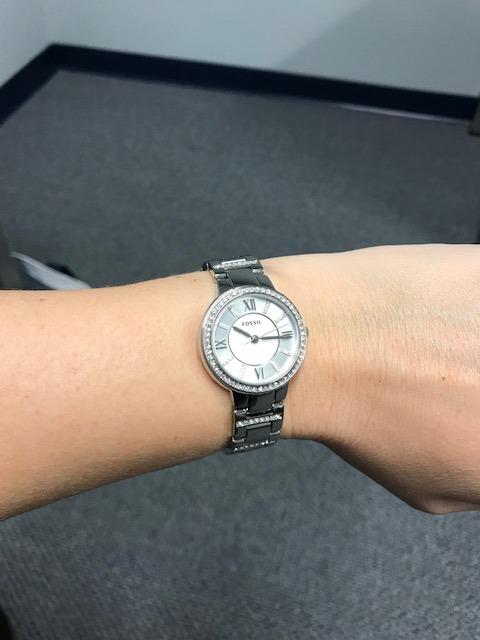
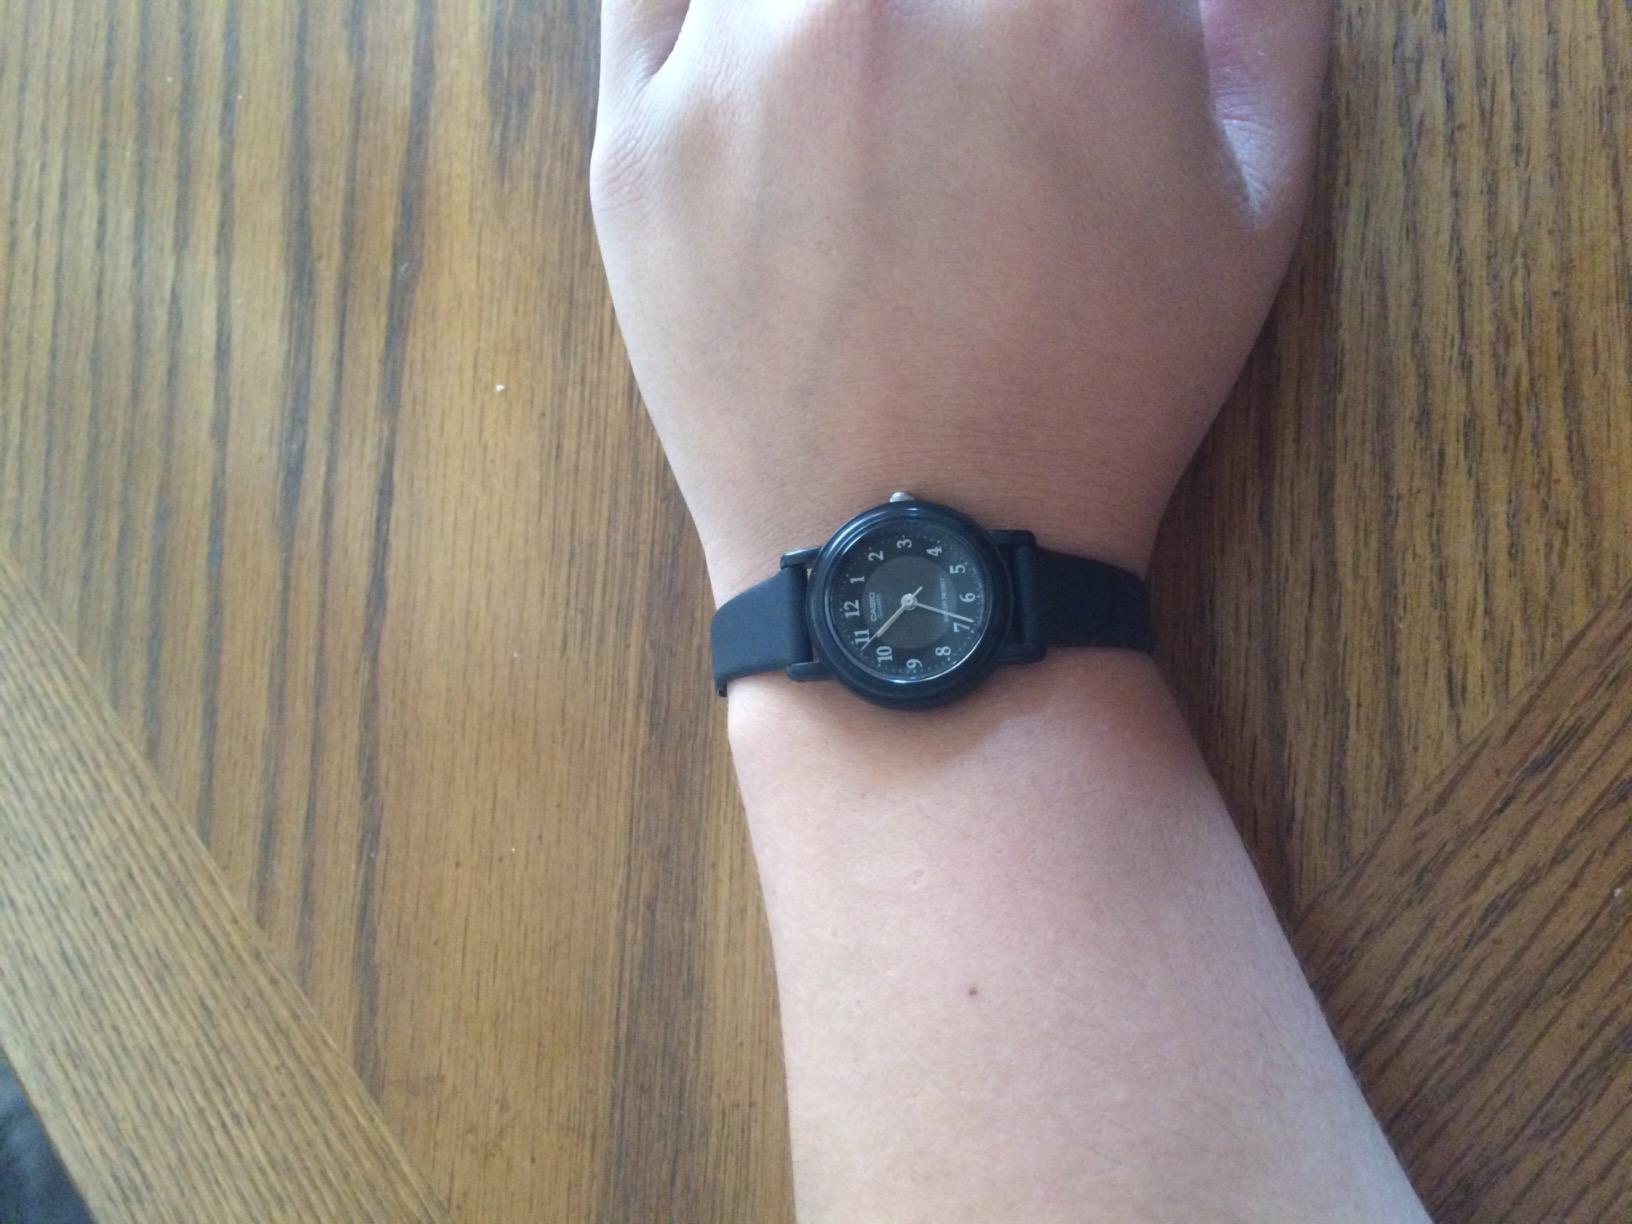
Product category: accessories_watch
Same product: no